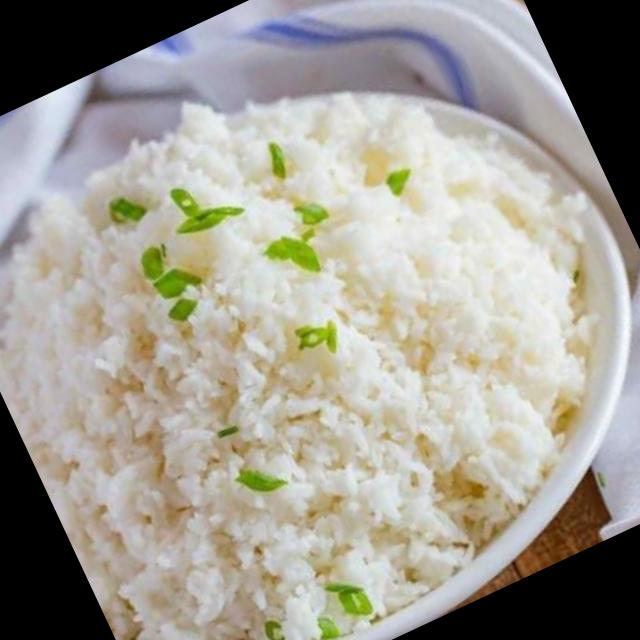
Dish: white_rice